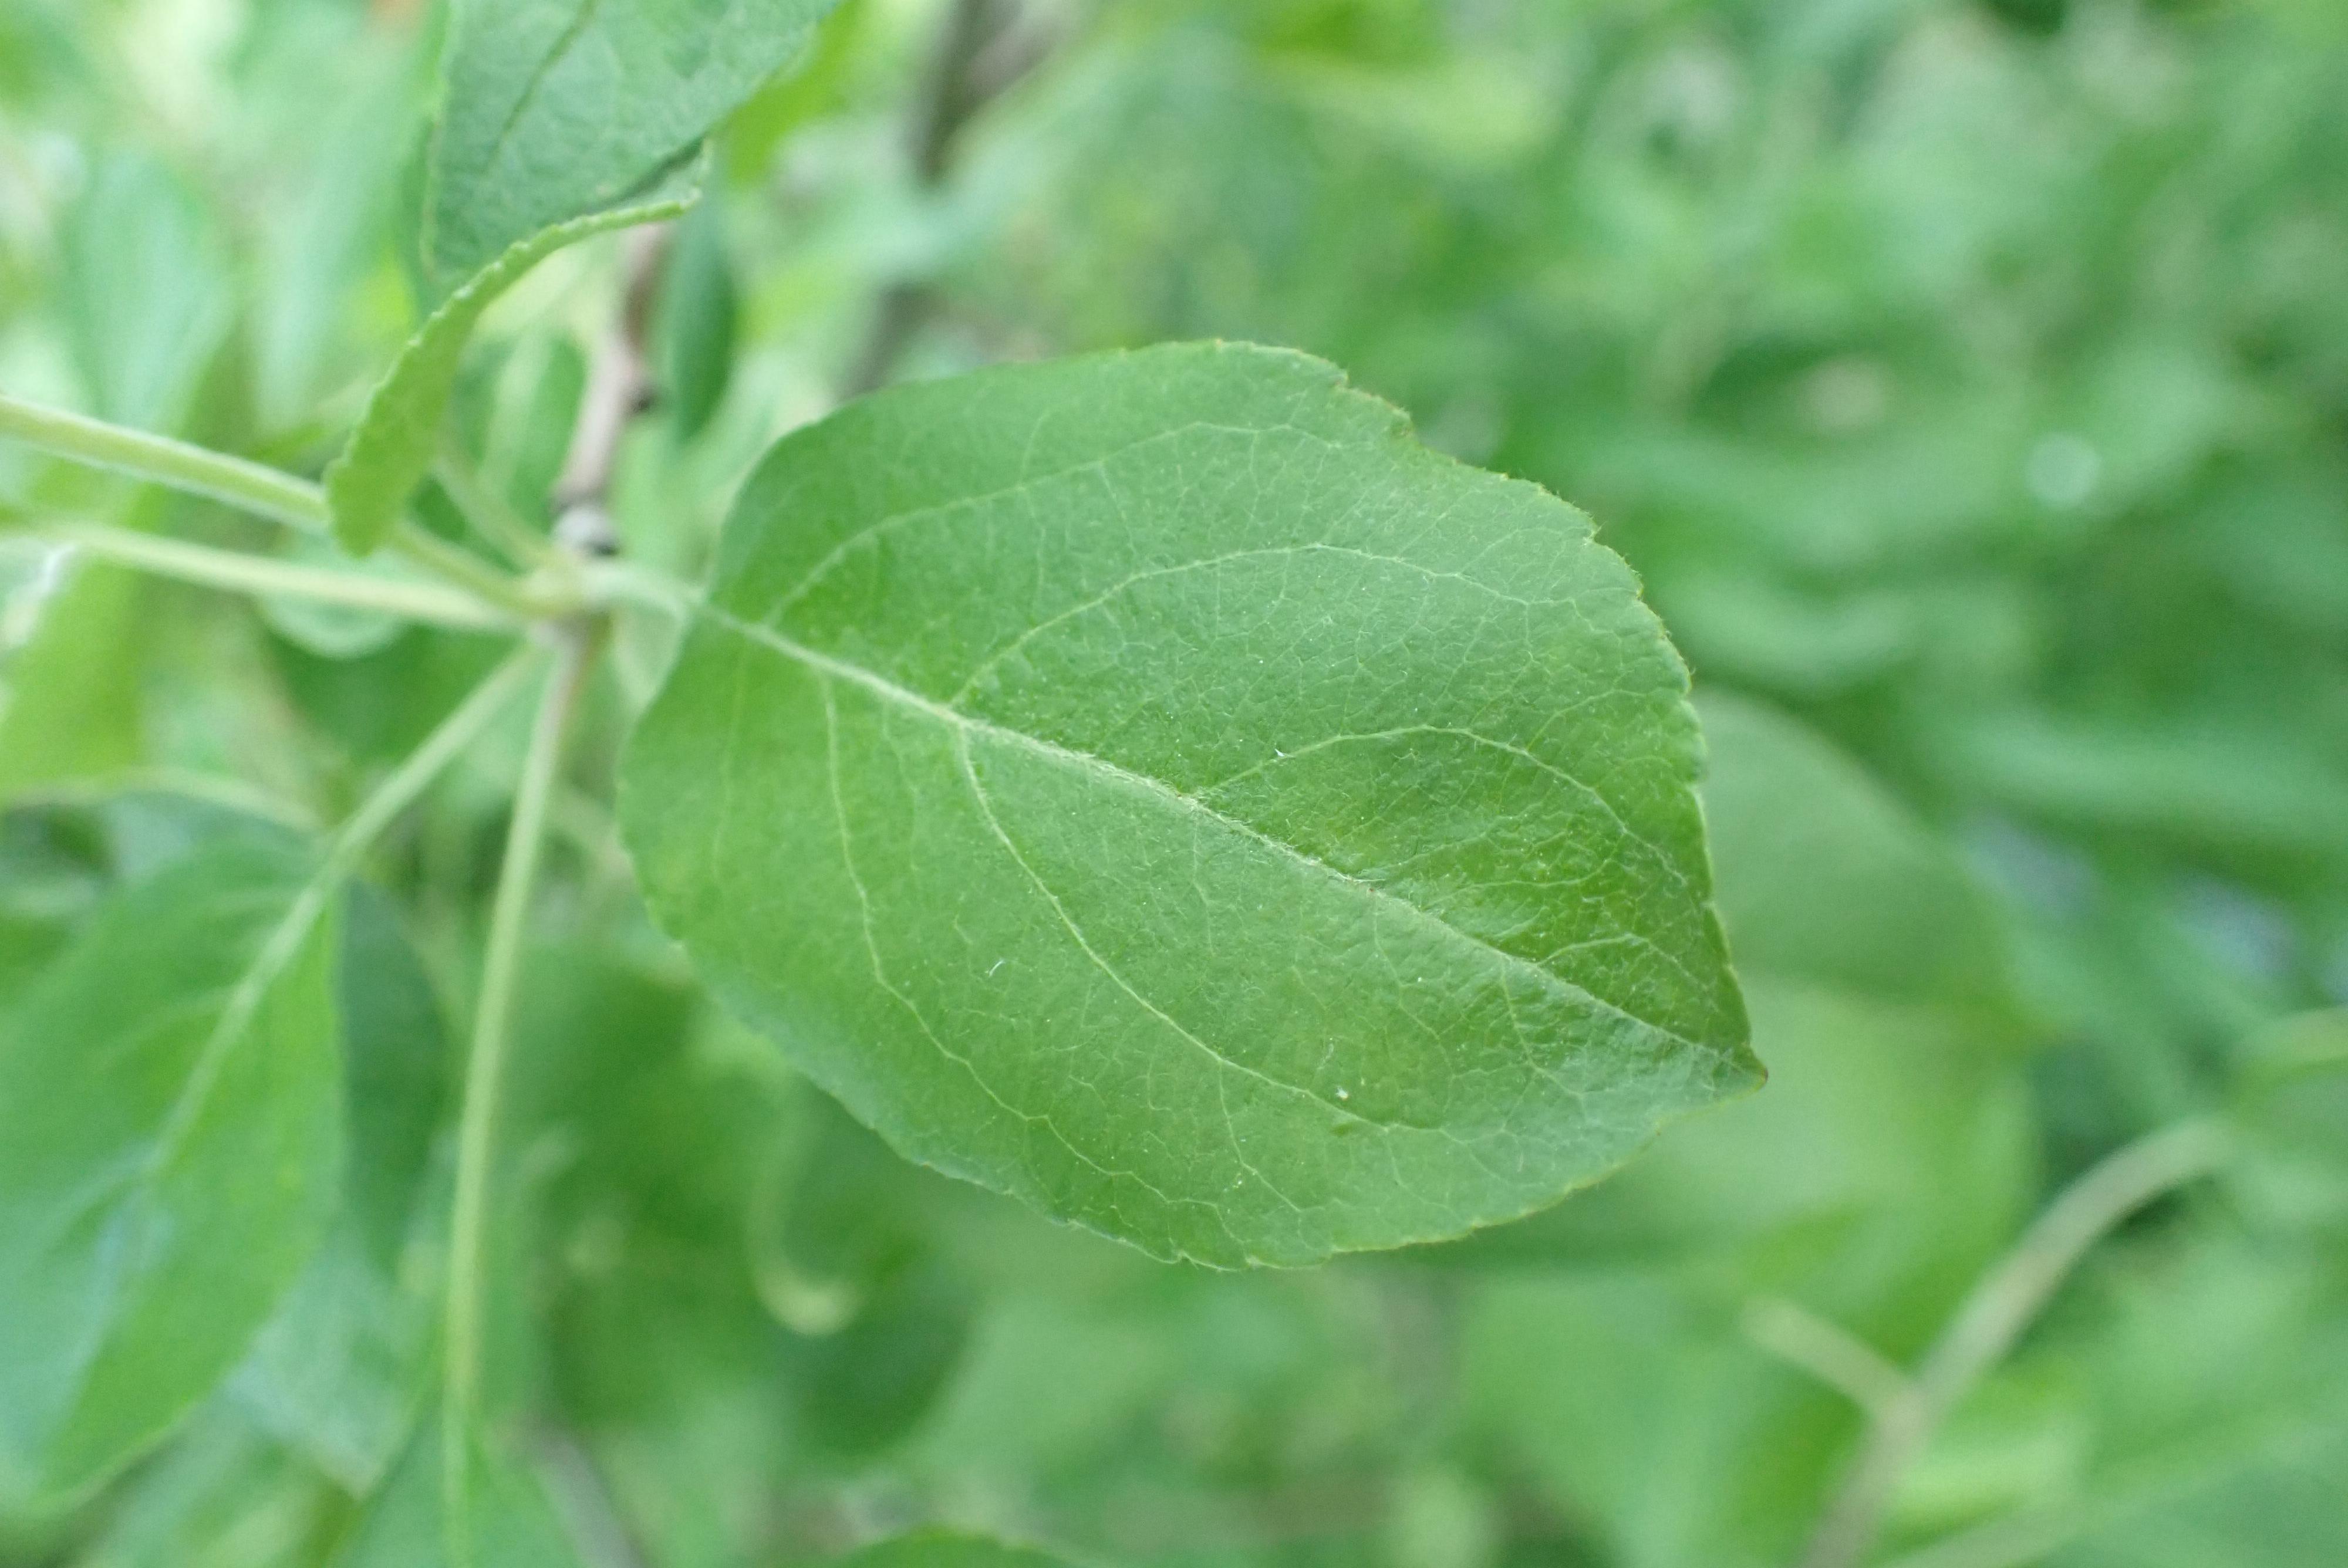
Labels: healthy